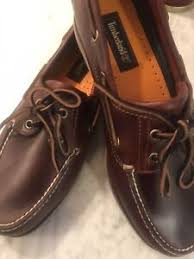
Label: Boat